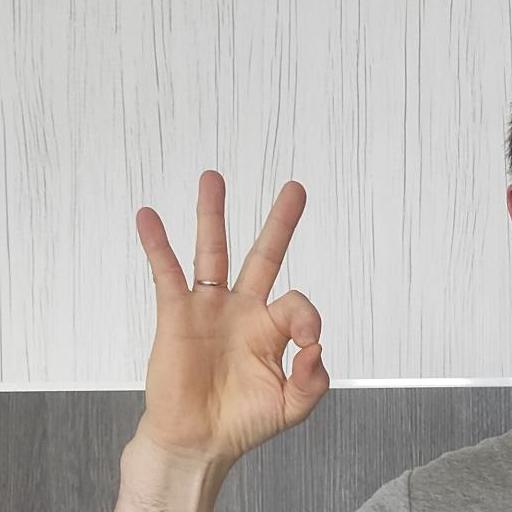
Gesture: ok